Rancho de los Palos Verdes

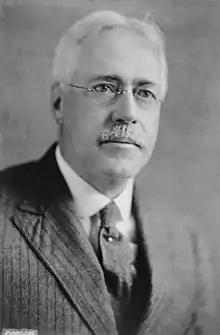
Frank A. Vanderlip an American Banker

born to Juan Jose Sepúlveda and his wife Tomasa Gutiérrez in 1793 by the time he was 16 both of his parents had passed away. This is when he started to work the land he eventually settled on the land that was to be his in the future. The family needed to fight for their right to own the land as the man who had awarded them the right to farm the land had a tenuous claim at that point which was to be fought over later for many years by Cristobal Dominguez the nephew of the original owner.